Turkish literature

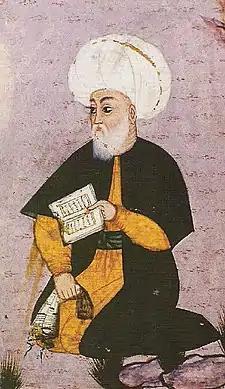
Fuzûlî (1483?–1556), a Divan poet of Azerbaijani origin

The vast majority of Divan poetry was lyric in nature: either "gazel"s (which make up the greatest part of the repertoire of the tradition), or "kasîde"s. There were, however, other common genres, most particularly the "mesnevî", a kind of verse romance and thus a variety of narrative poetry; the two most notable examples of this form are the "Leylî vü Mecnun" (ليلى و مجنون) of Fuzûlî and the "Hüsn ü Aşk" (حسن و عشق; "Beauty and Love") of Şeyh Gâlib.